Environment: real
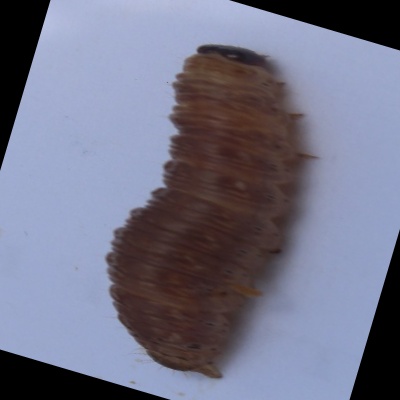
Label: fall_armyworm